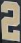
Number: 2